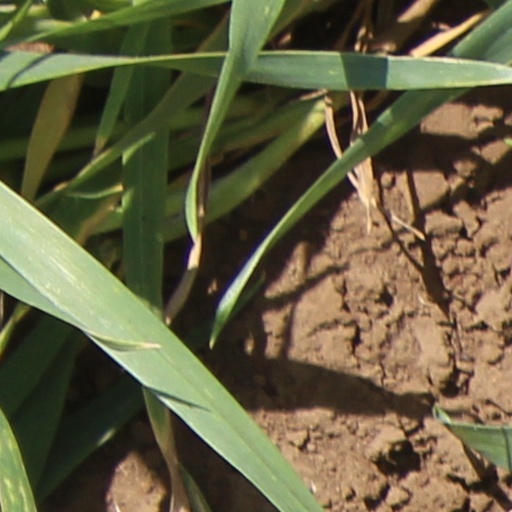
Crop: wheat